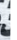
Number: 3